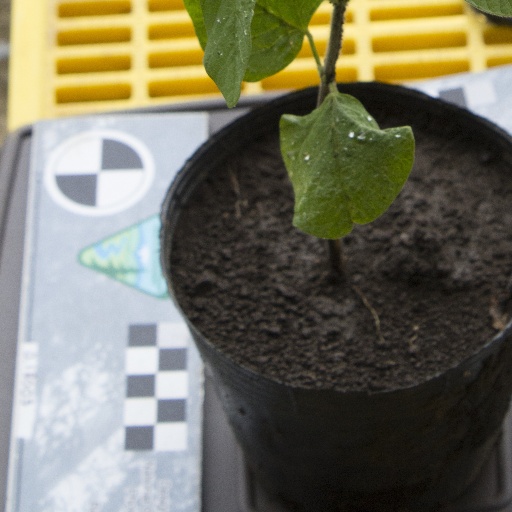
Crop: soybean